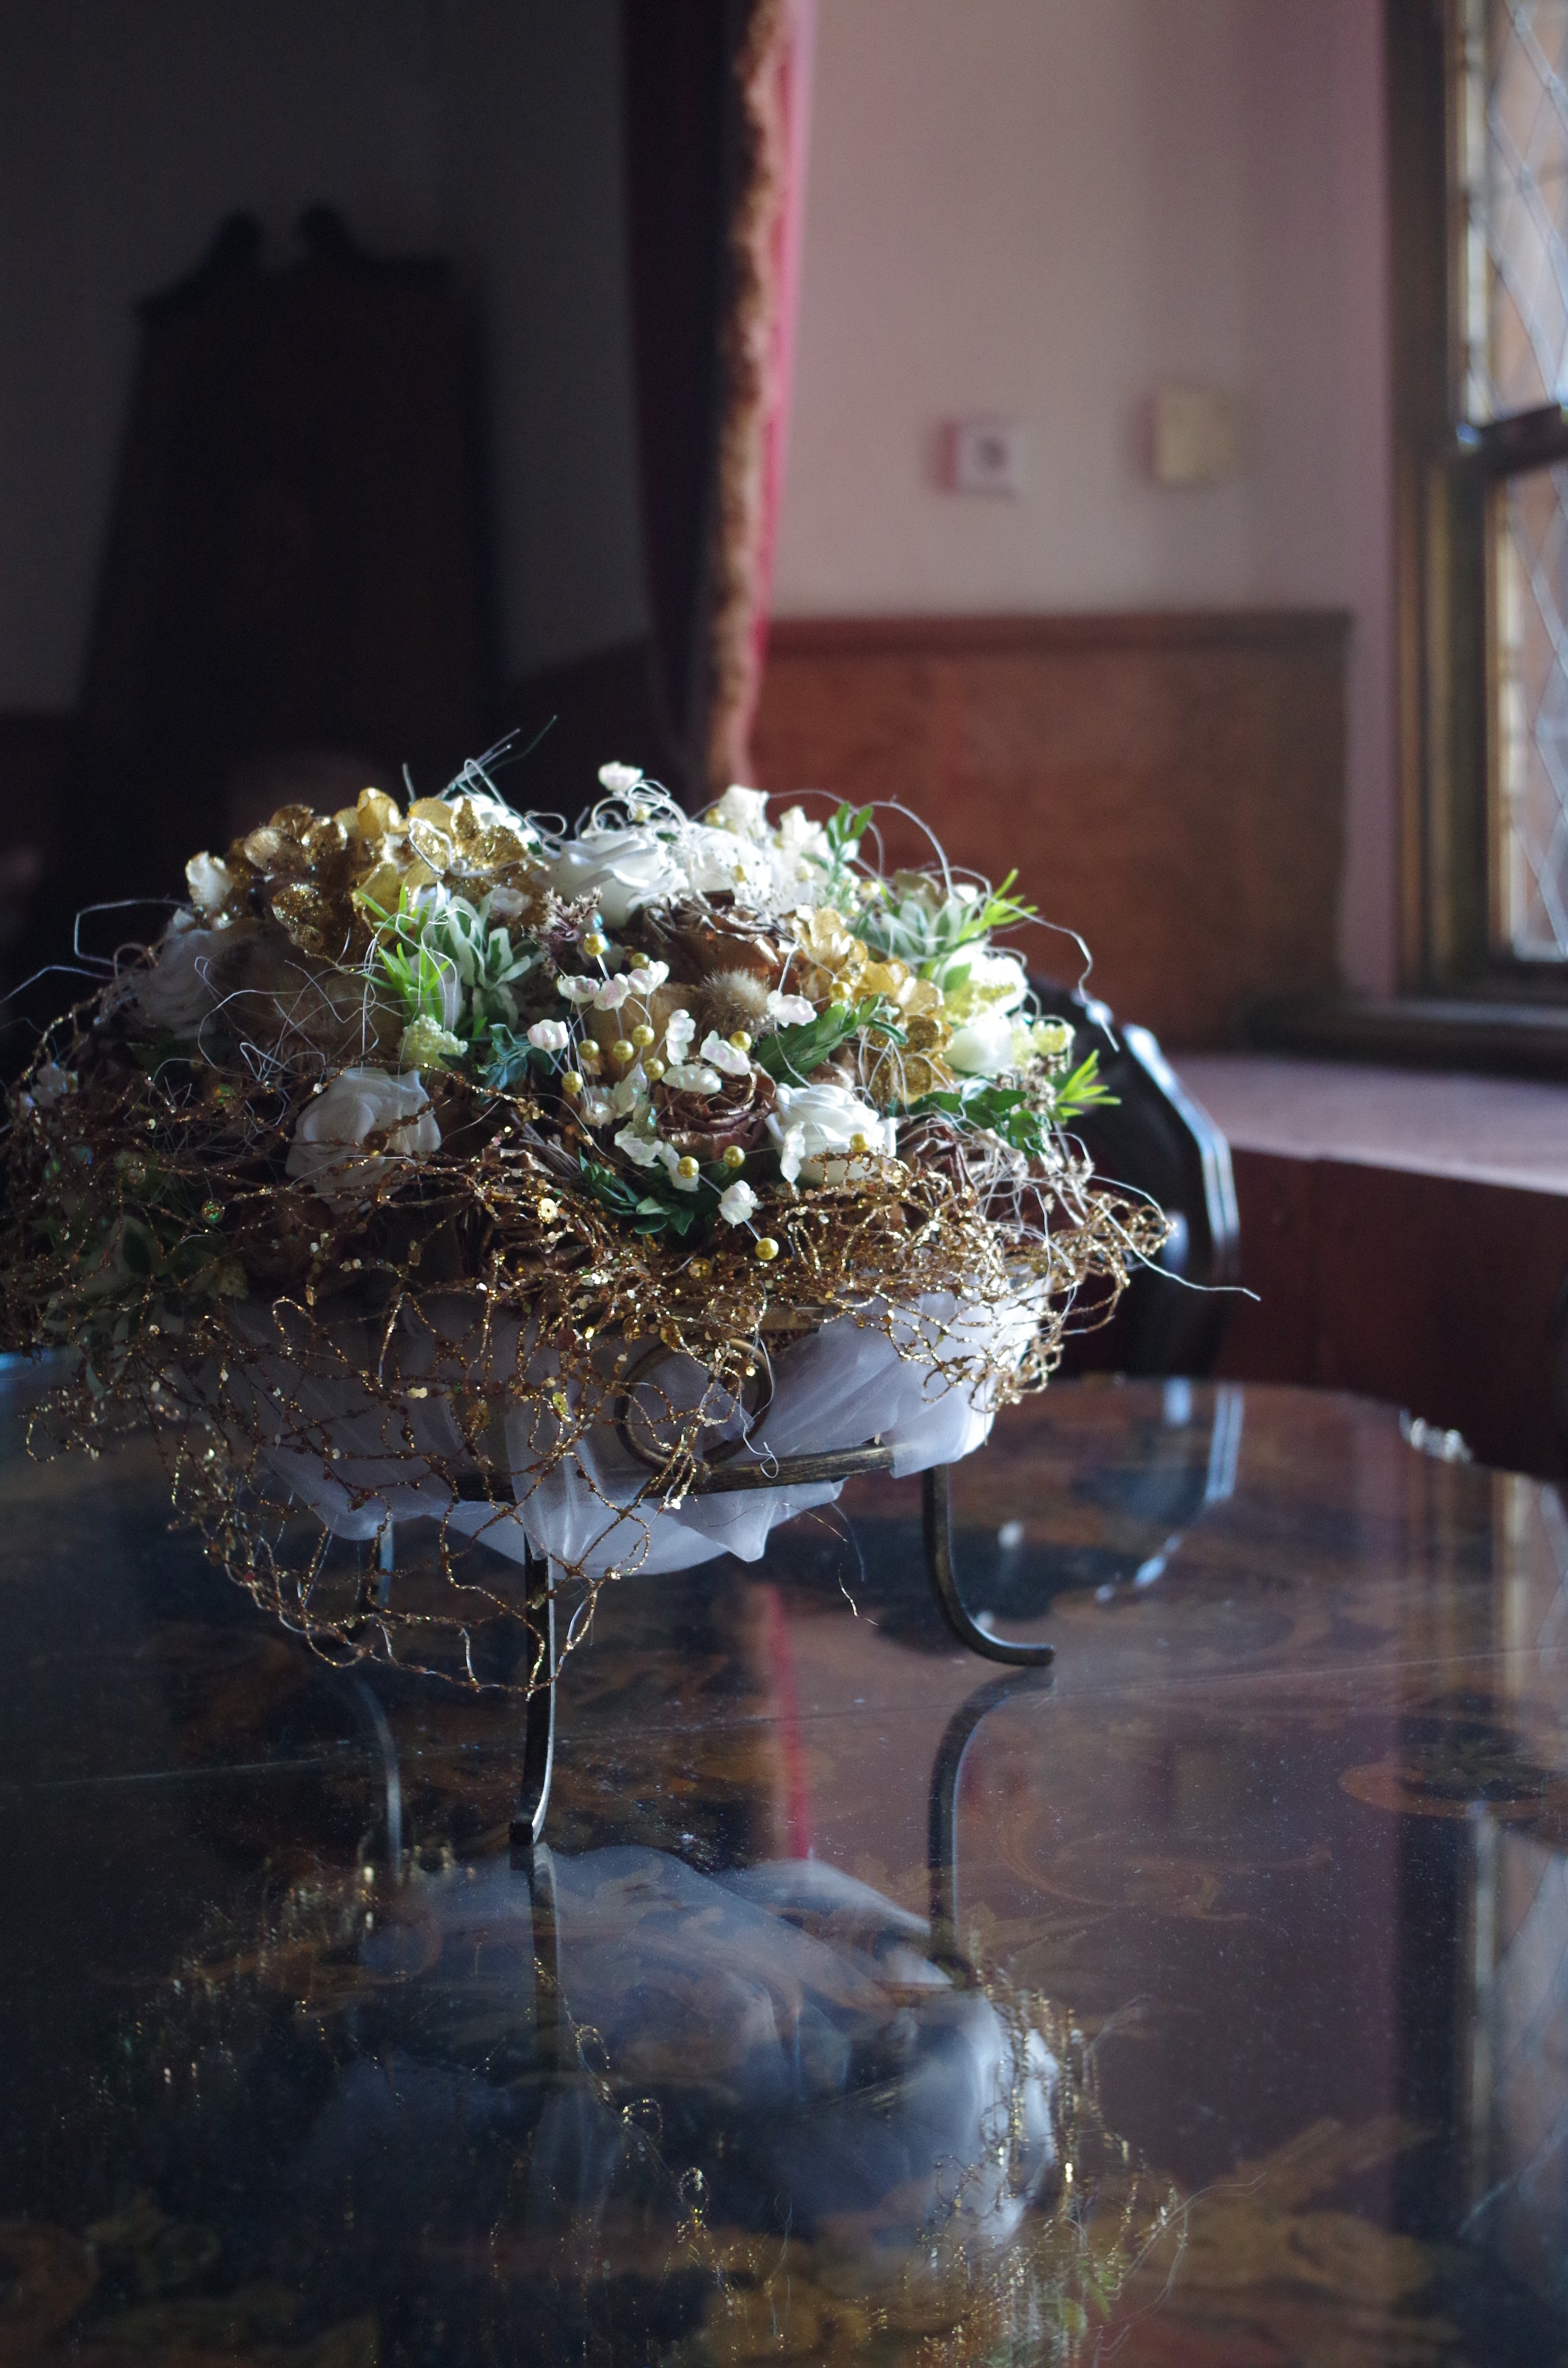
table, plant, flower, interior, still life, flowers, design, floristry, floral design, centrepiece, flower arranging